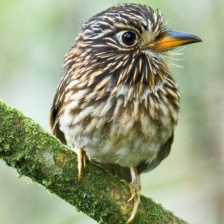
Species: BARRED PUFFBIRD
Scientific name: NYSTALUS RADIATUS